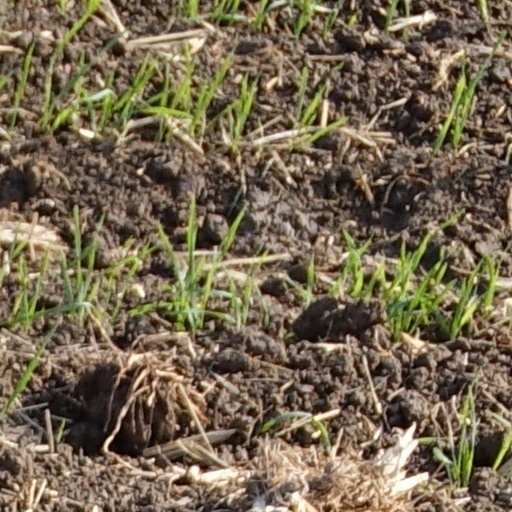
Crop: wheat